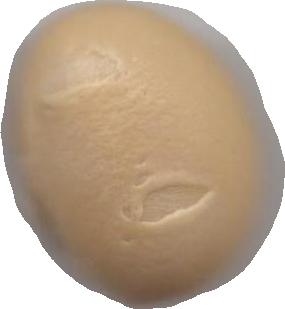
Variety: Dega